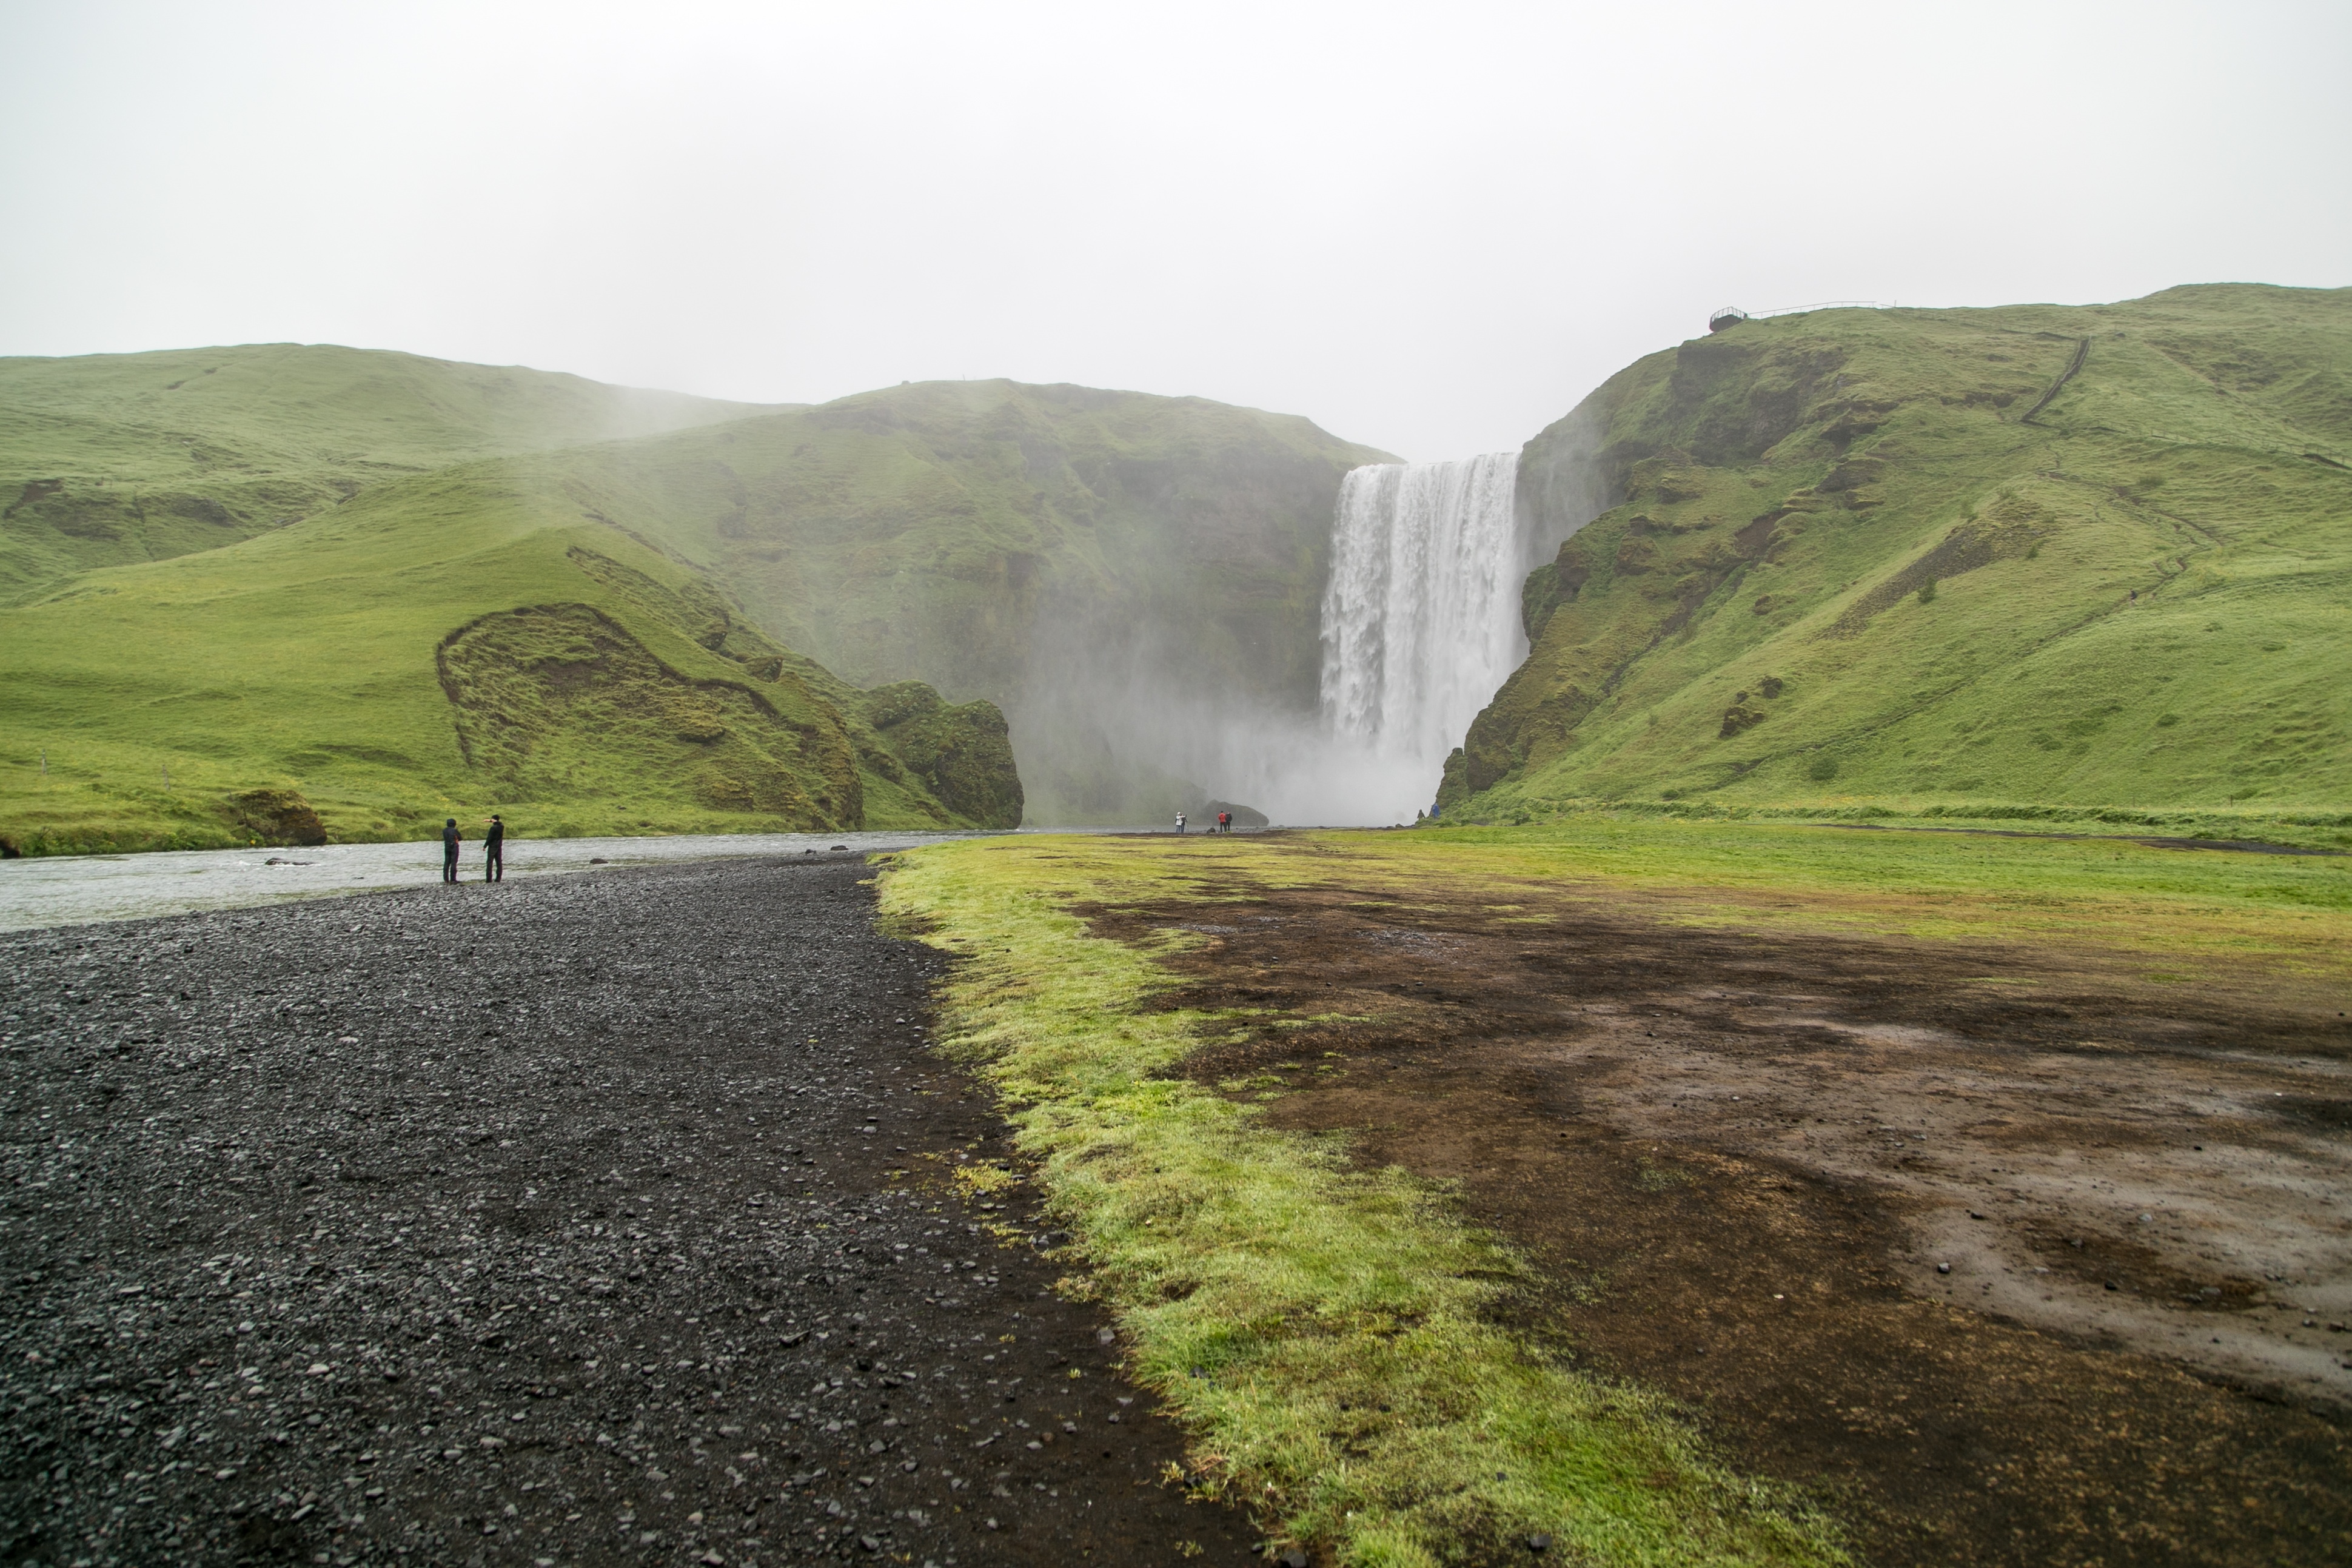
landscape, sea, coast, waterfall, mountain, hill, lake, valley, mountain range, cliff, fjord, reservoir, highland, terrain, body of water, plateau, fell, loch, water feature, rural area, landform, mountain pass, geographical feature, atmospheric phenomenon, mountainous landforms